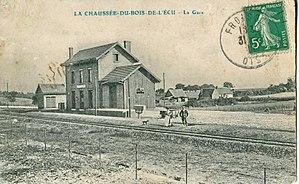
Carte postale ancienne, sans mention d'éditeur
La ligne Estrées-Saint-Denis - Froissy - Crèvecœur-le-Grand est une ancienne ligne de chemin de fer secondaire à voie métrique de 55 km de longueur, située dans l'Oise.
Puits-la-Vallée est une commune française située dans le département de l'Oise en région Hauts-de-France.